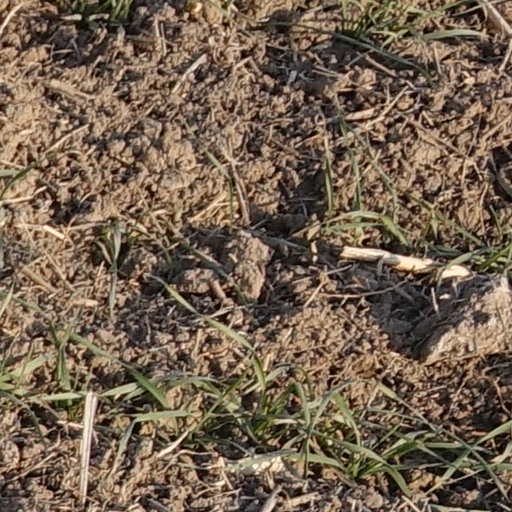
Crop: wheat